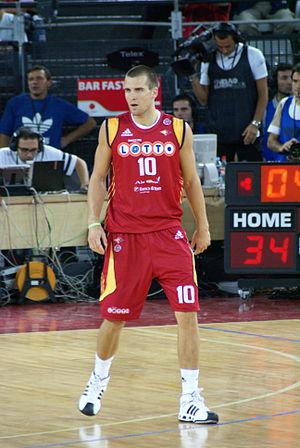
Christian Drejer est un ancien joueur danois de basket-ball. Il a mis un terme à sa carrière en mars 2008, à l'âge de 26 ans.